Illegal operation (euphemism)

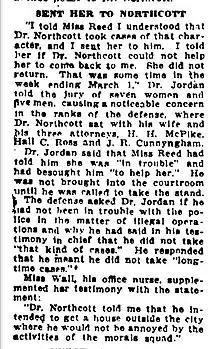
Evidence of an "illegal operation" was presented at the trial of Dr. Ephraim Northcott for the murder of U.S. Army nurse Inez Elizabeth Reed ("San Francisco Chronicle", 1919)

The phrase "illegal operation" also appears in criminal proceedings, usually related to deaths from unlawful abortions, and occasionally in criminal charges against protection rackets extorting abortion rings.